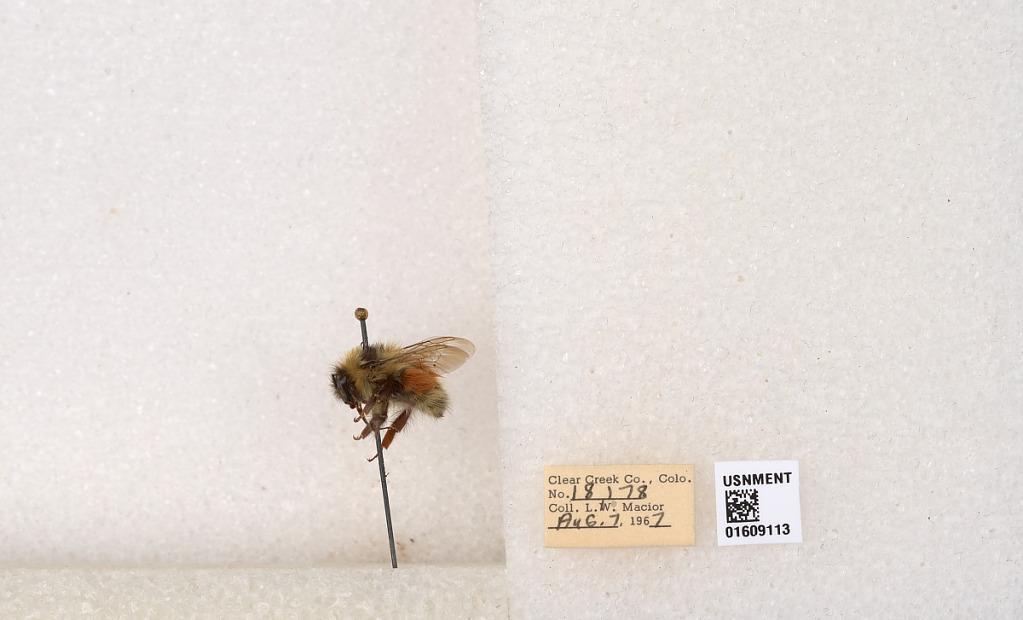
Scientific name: Bombus (Pyrobombus) sylvicola Kirby
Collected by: L. Macior
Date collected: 1967-8-7
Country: United States
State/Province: Colorado
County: Clear Creek
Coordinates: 39.6856, -105.645